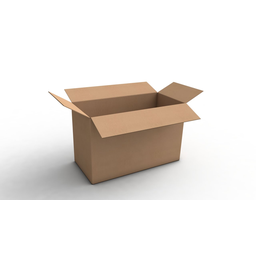
Label: cardboard